Frank Mosher

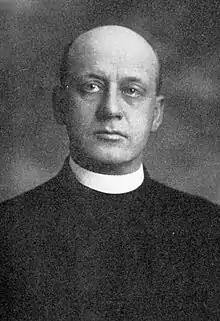
Reverend Gouverneur Frank Mosher in 1923

Gouverneur Frank Mosher (1871 – July 19, 1941) was an Episcopal Missionary Bishop of the Philippine Islands. He was born at Stapleton, New York (Staten Island) and studied at Union College, Schenectady and Berkeley Divinity School in Middletown, Connecticut. He served as a missionary priest in China from 1896 to 1920, and was consecrated Missionary Bishop of the Philippine Islands on February 25, 1920, in the Church of Our Saviour, Shanghai. He was a member of the Psi Upsilon fraternity.